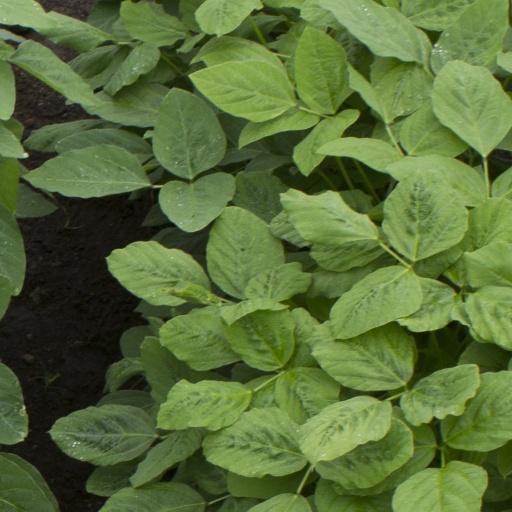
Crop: soybean